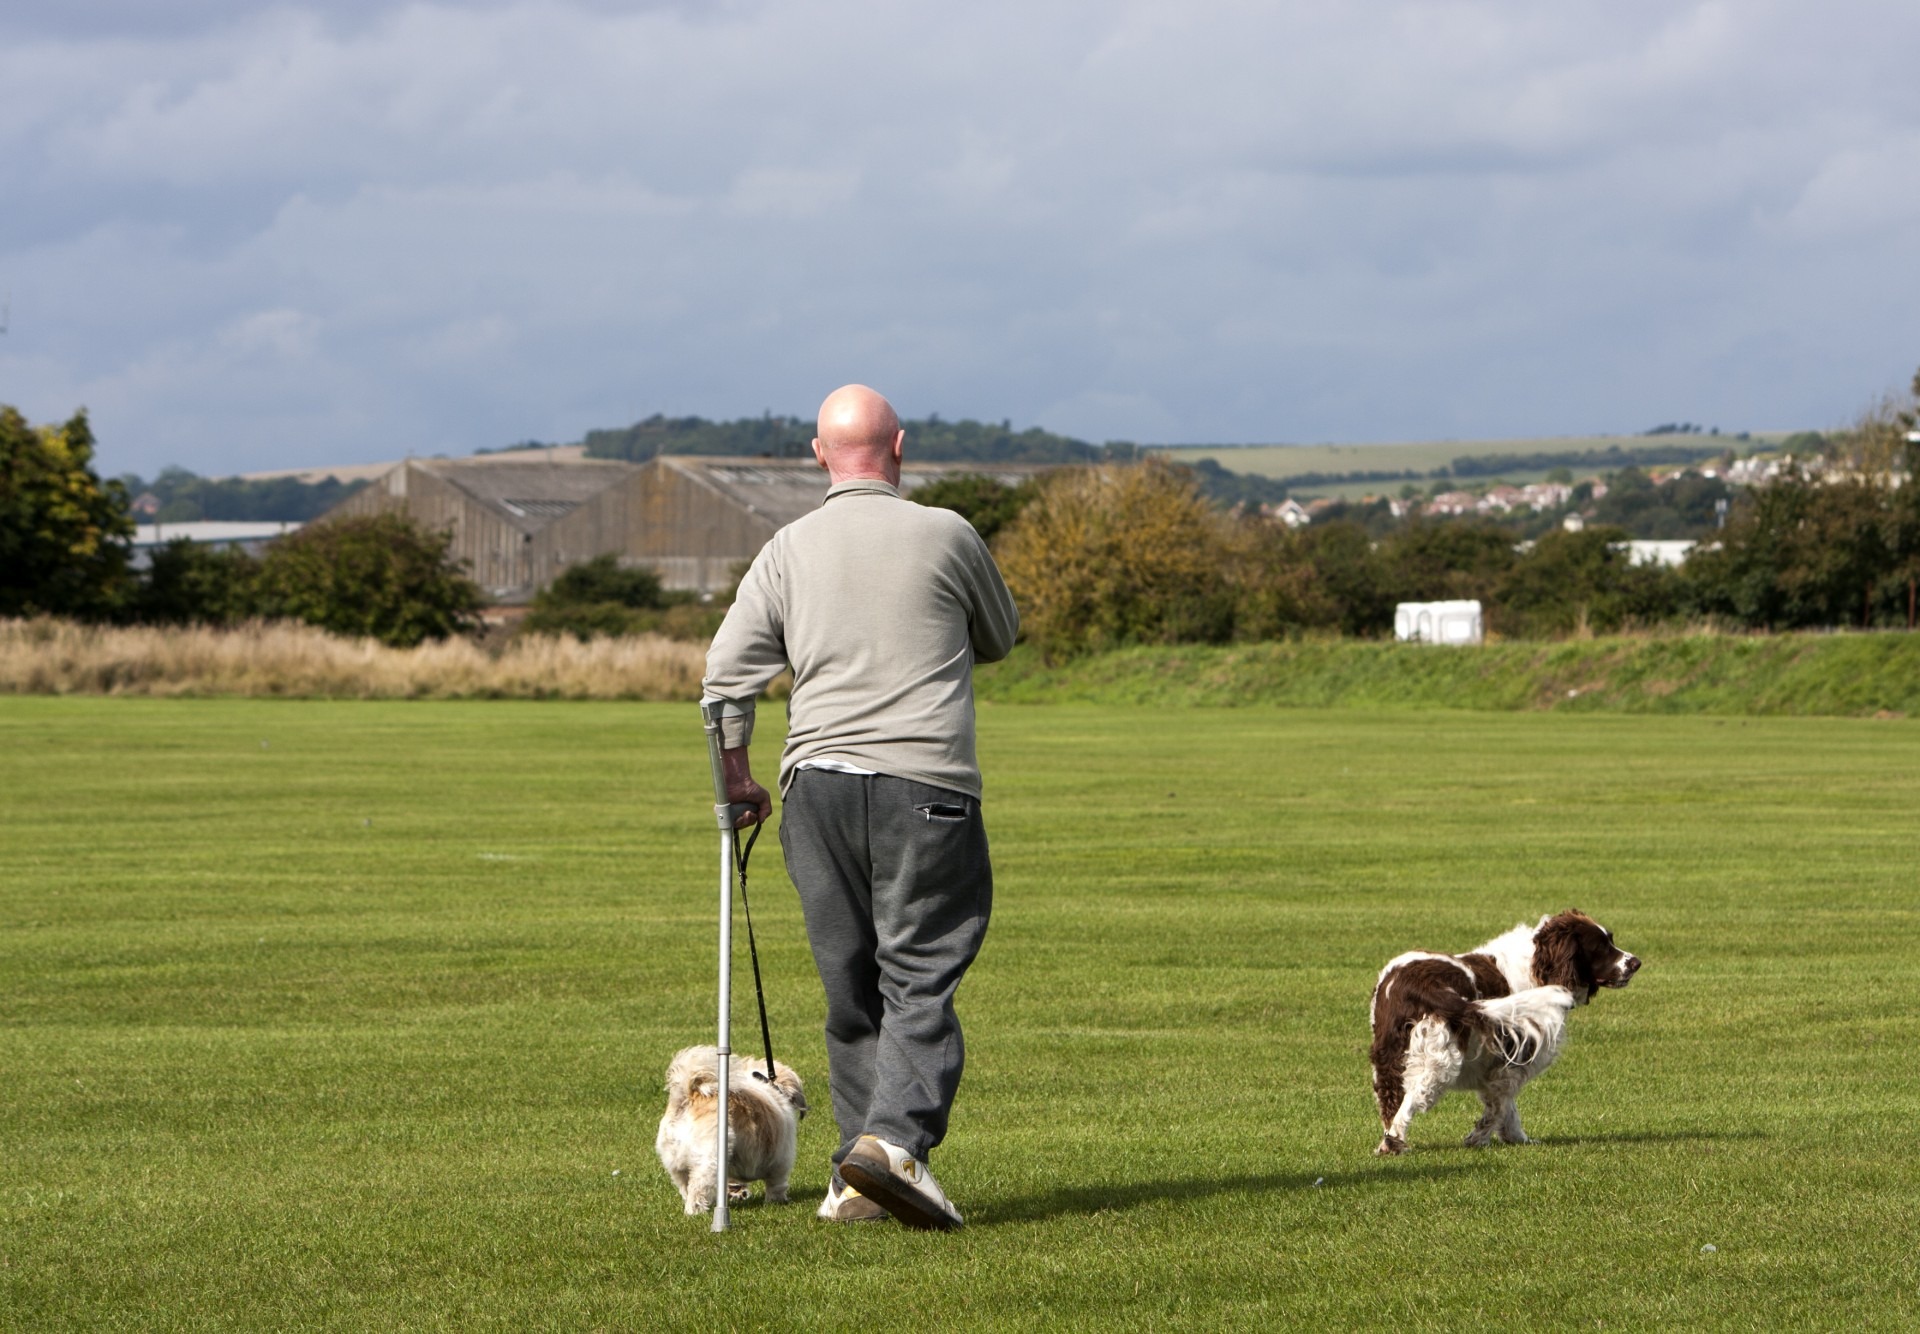
man, nature, grass, walking, person, countryside, dog, animal, canine, pet, green, exercise, spaniel, dogs, sports, animals, walker, stick, disabled, shih tzu, crutch, dog walking, crutches, dog walker, dog like mammal, animal sports